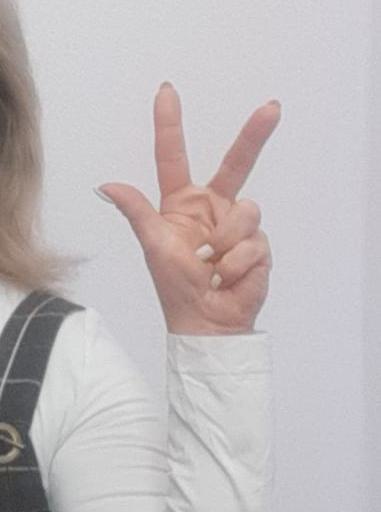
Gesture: three2